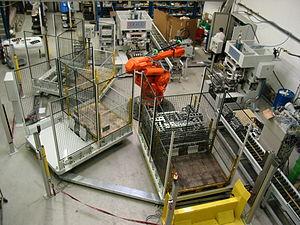
Ilot robotisé de contrôle d'étanchéité air/air composé de deux machines d'un robot de manutention et de trois plateaux supportant chacun deux bacs d'expedition
La fonderie d'aluminium représente un domaine d'activité assez diversifié.